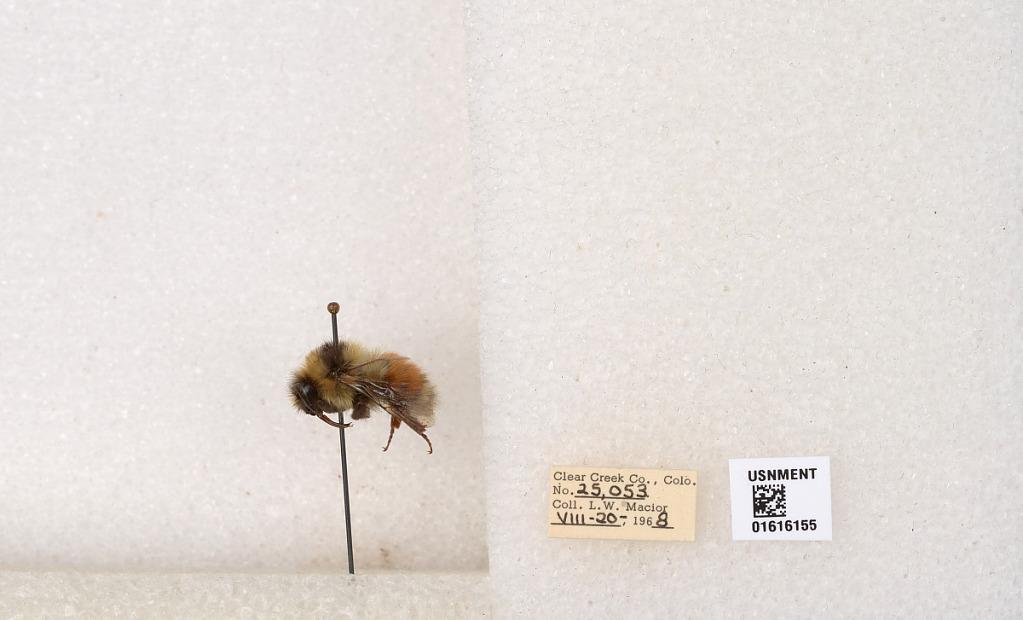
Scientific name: Bombus (Pyrobombus) sylvicola Kirby
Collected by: L. Macior
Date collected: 1968-8-20
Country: United States
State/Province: Colorado
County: Clear Creek
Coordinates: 39.6891, -105.644